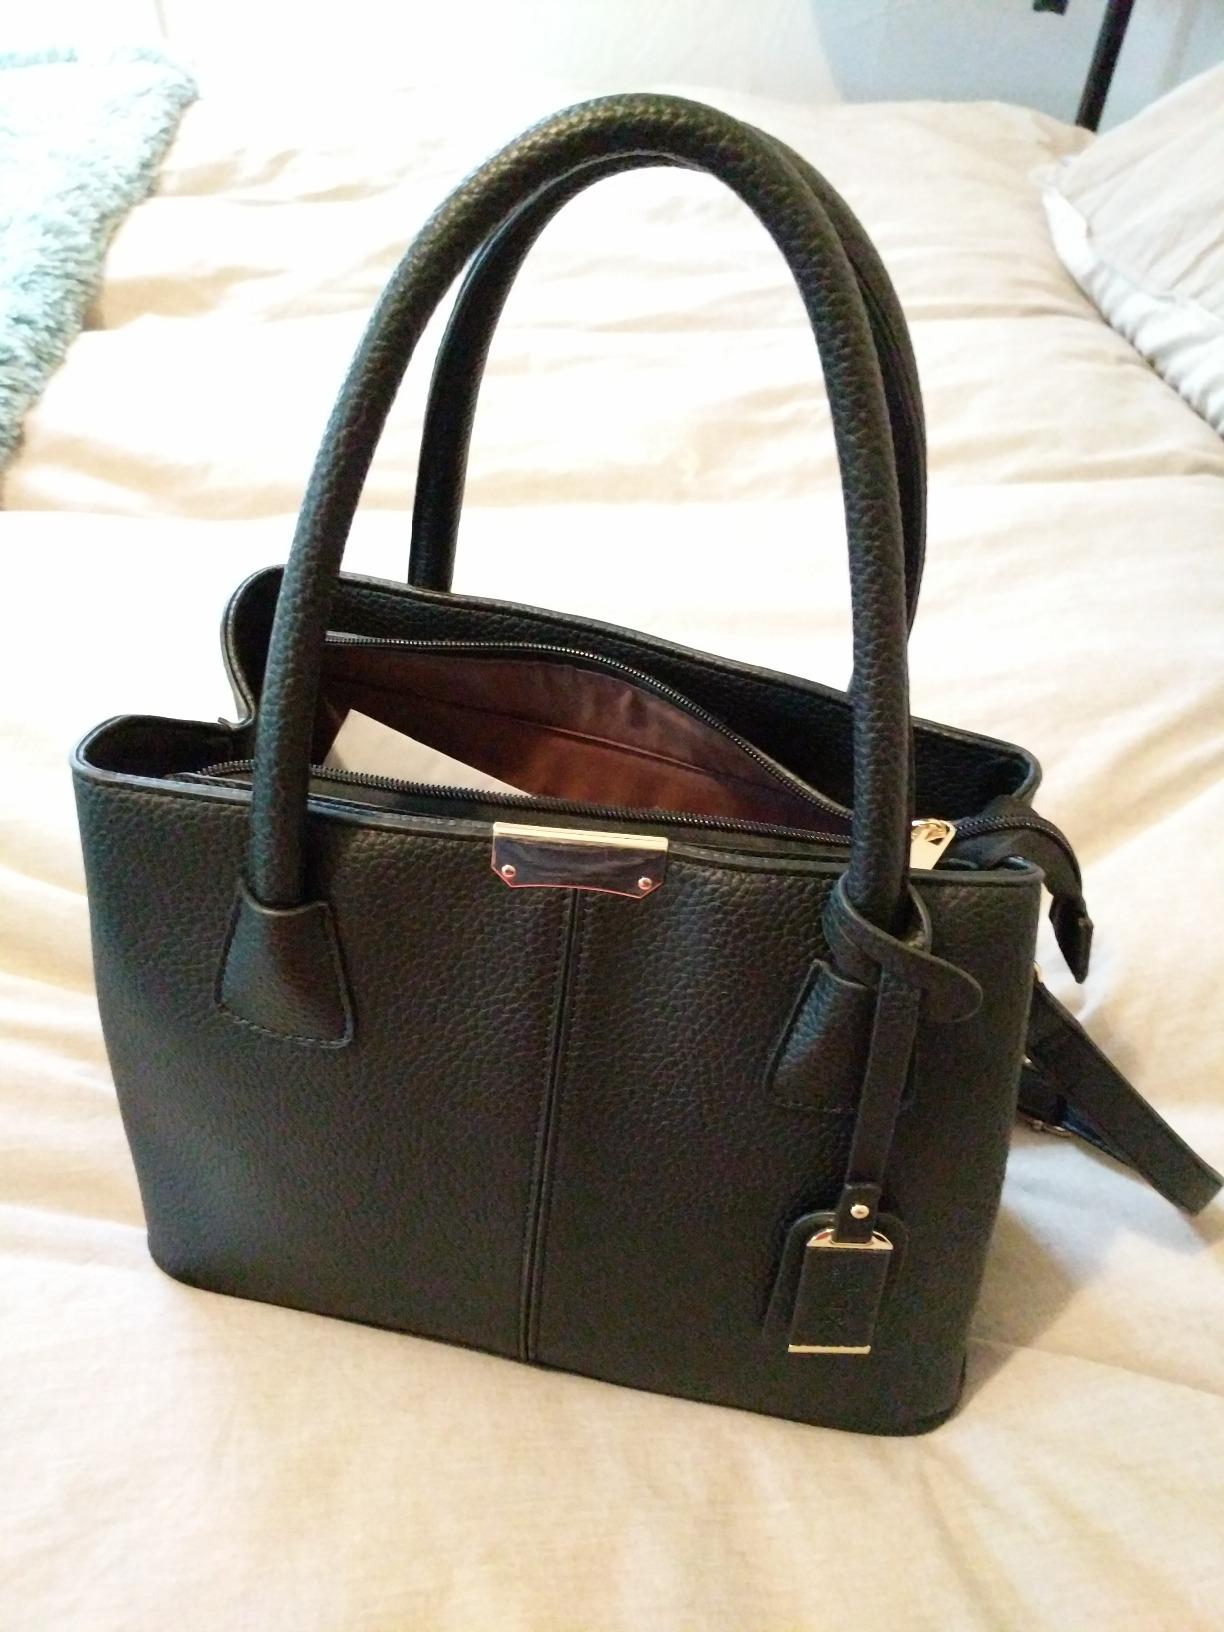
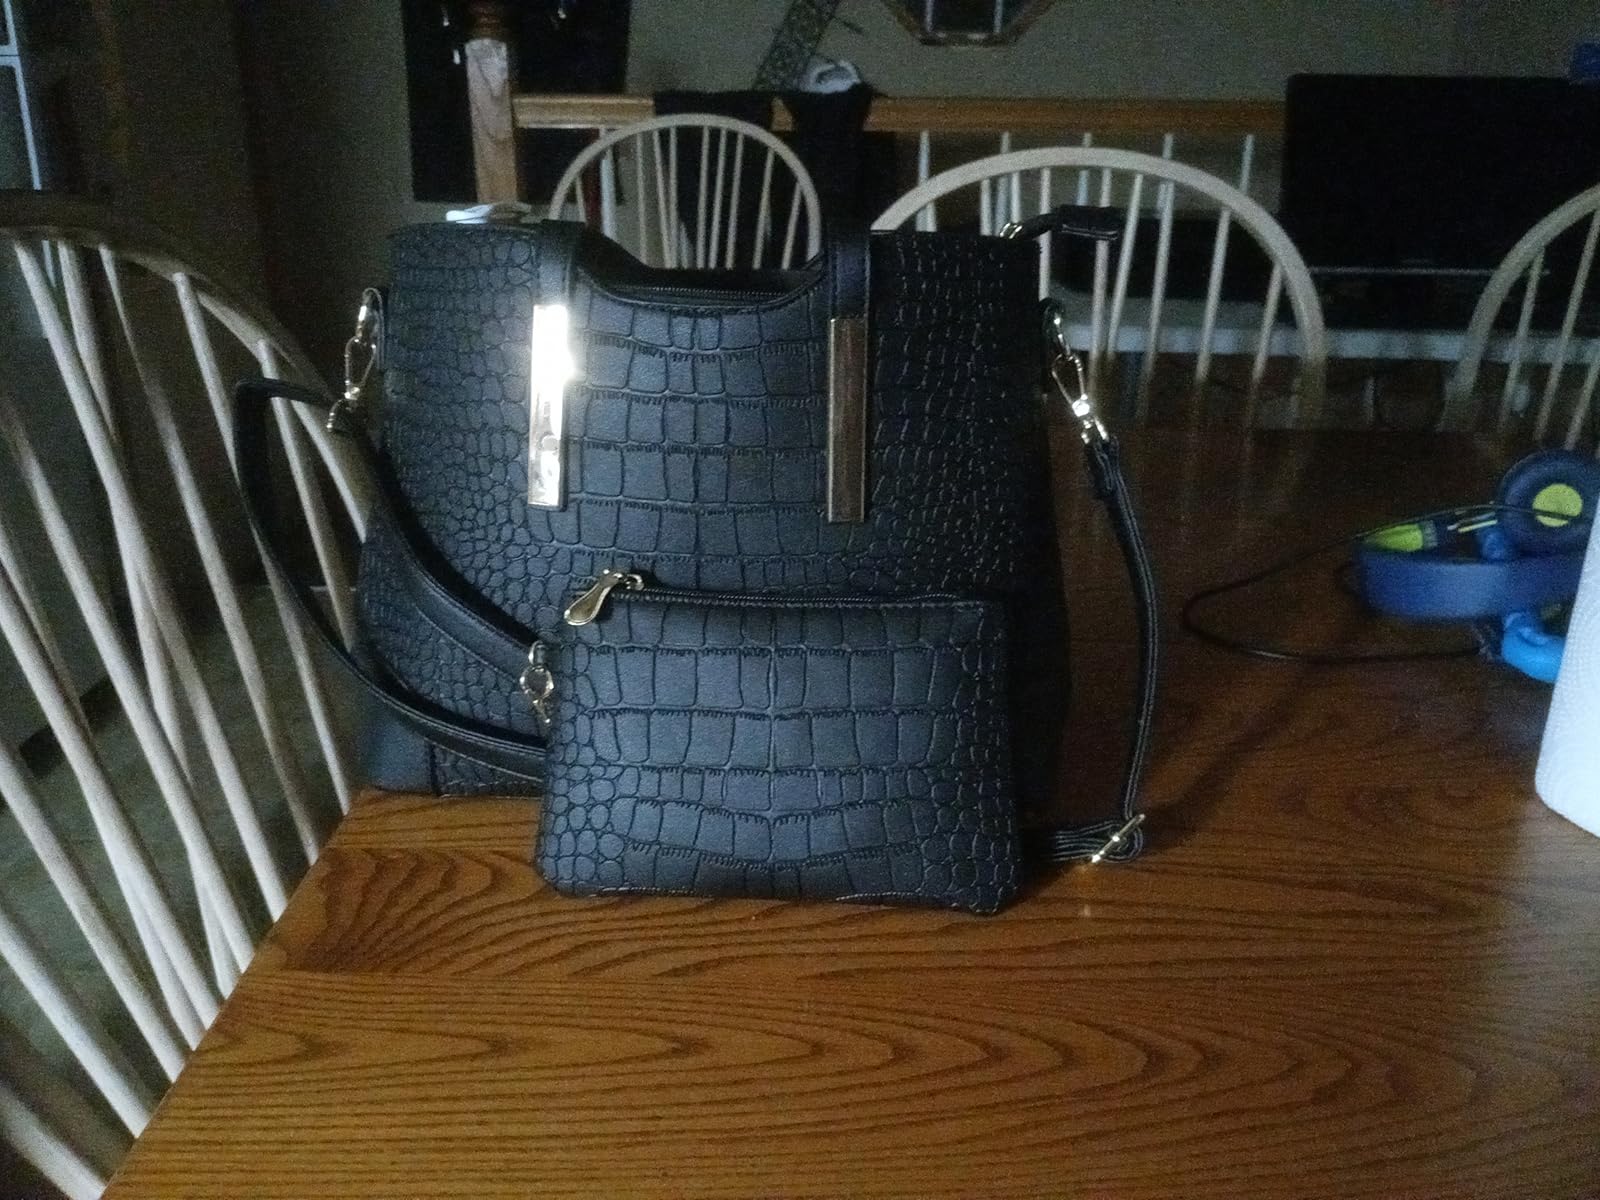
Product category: accessories_handbag
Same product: no